Loring Air Force Base

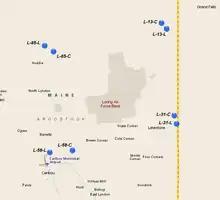
Defense sites around Loring AFB

The Nuclear Weapons Storage Area at Loring once operated as a separate, top secret facility. Originally called the North River Depot, the remote area to the northeast of Loring's property was the first U.S. operational site specifically constructed for the storage, assembly, and testing of atomic weapons.